Railway Exchange Building (Chicago)

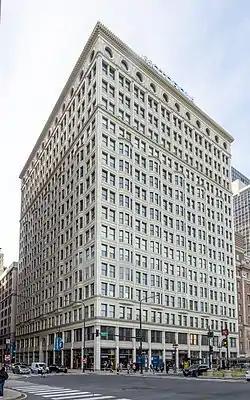
The Railway Exchange Building in 2021

The Railway Exchange Building, also known as Santa Fe Building, is a 17-story office building in the Historic Michigan Boulevard District of the Loop community area of Chicago in Cook County, Illinois, United States. It was designed by Frederick P. Dinkelberg of D. H. Burnham & Company in the Chicago style. Dinkelberg was also the associate designer to Daniel Burnham for the Flatiron Building in New York City.